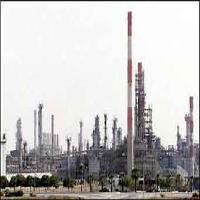
Weather: cloudy or overcast